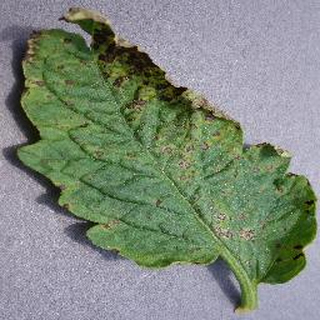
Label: tomato_septoria_leaf_spot